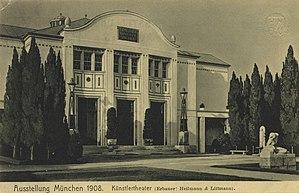
Conçu par Max Littmann et inauguré en 1908, le Münchner Künstlertheater fut le premier théâtre construit en Allemagne selon l'esthétique de l'art nouveau.